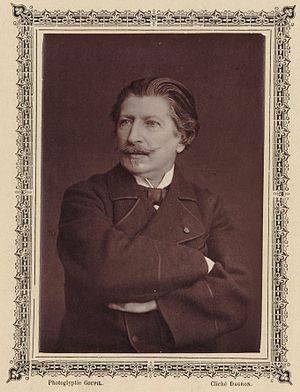
Portrait de Laurent de Rillé en 1880, recadré, source
Orphéon désigne soit une chorale d'homme, soit un instrument de musique fixe, à cordes et à clavier, dans lequel le son est produit par une roue qui frotte les cordes comme dans une vielle à roue.
François-Anatole Laurent dit Laurent de Rillé est un enseignant, compositeur et orphéoniste français, né à Orléans le 30 novembre 1824 et mort à Paris le 26 août 1915.